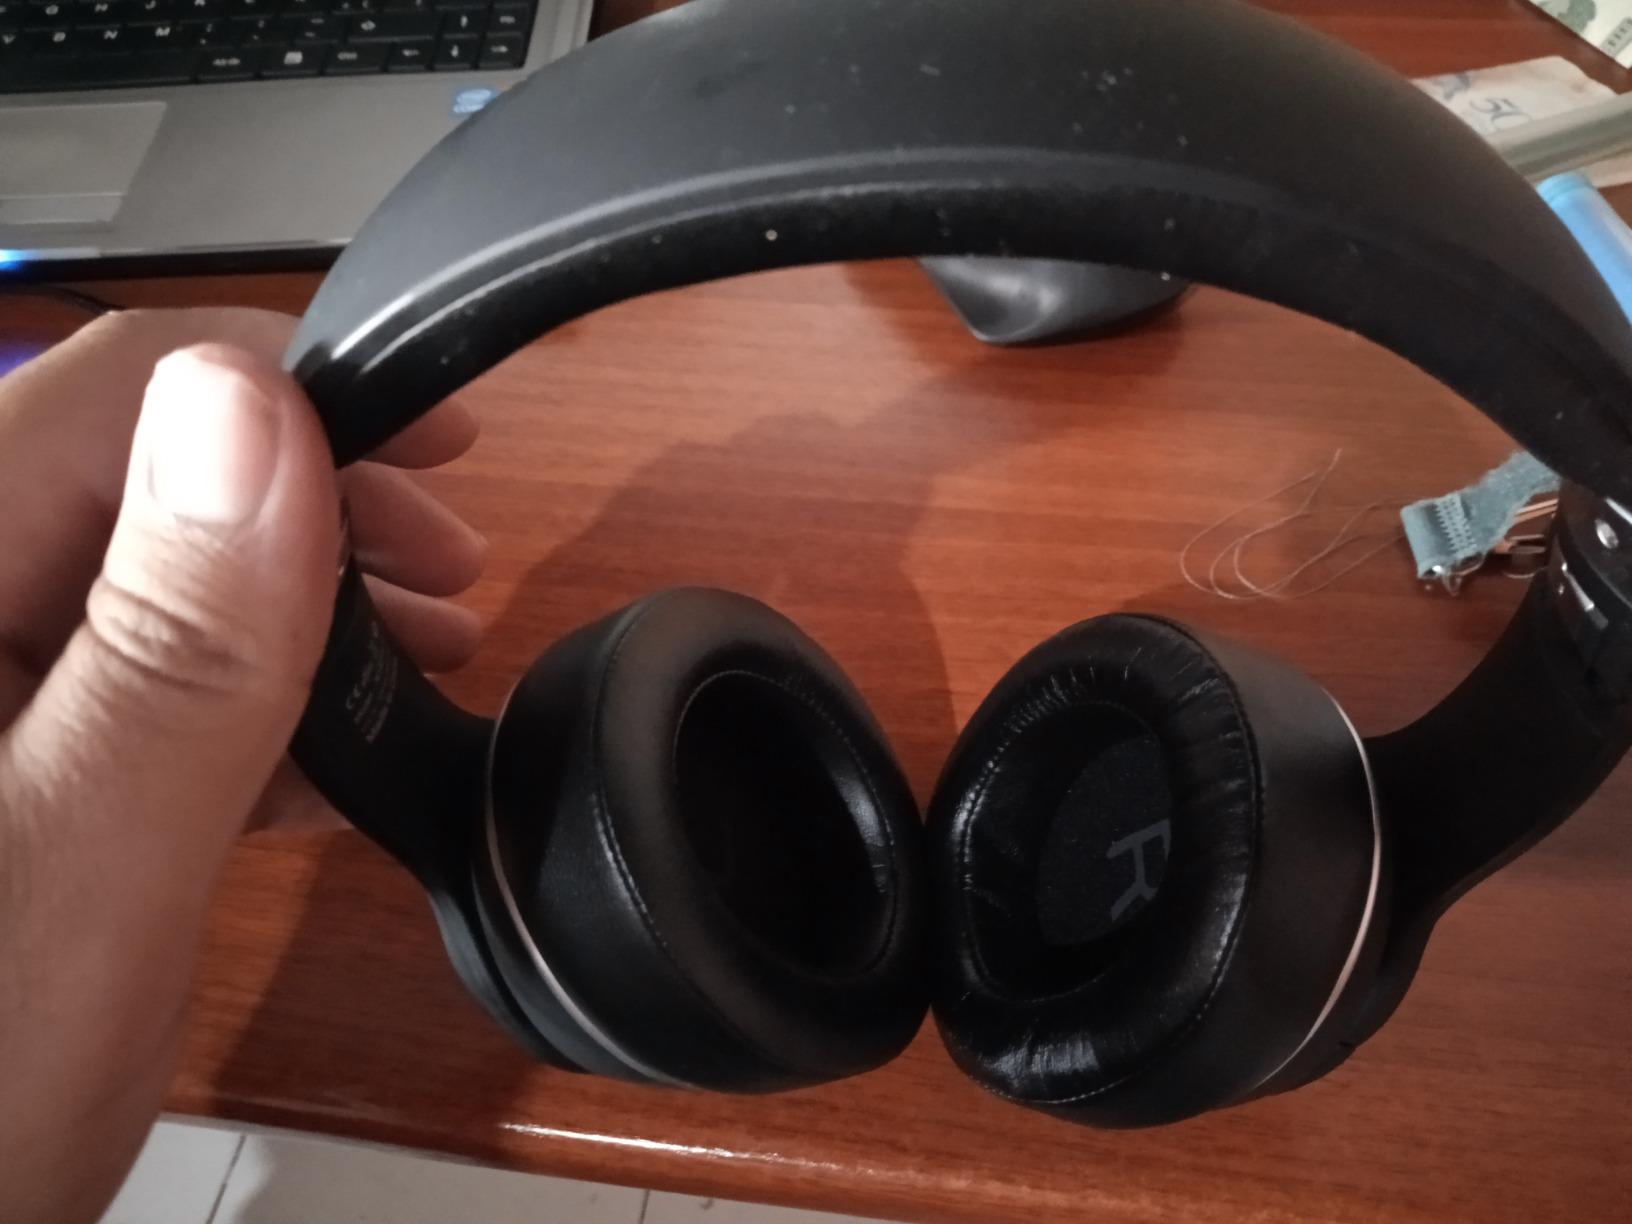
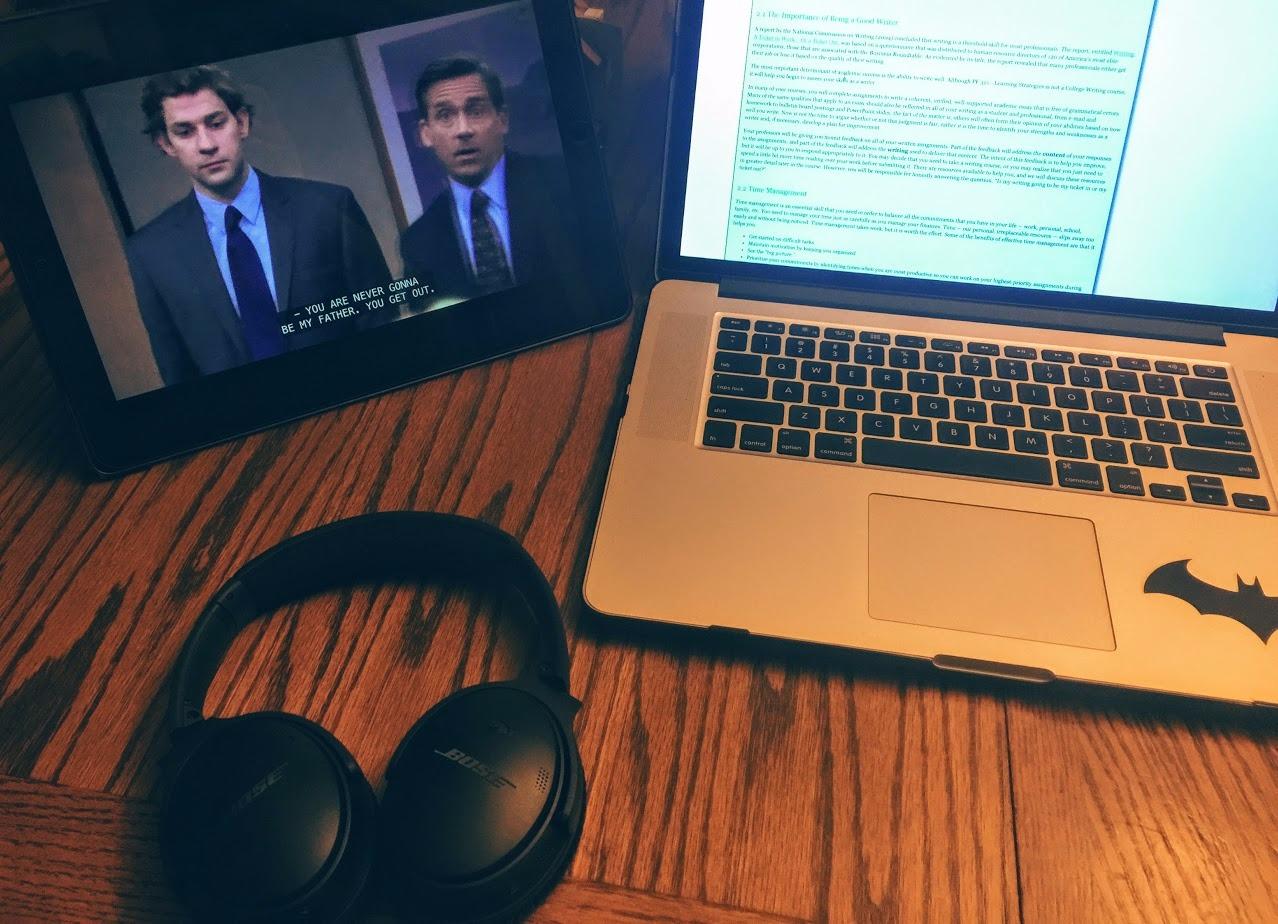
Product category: headphones
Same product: no